Um Tae-hwa

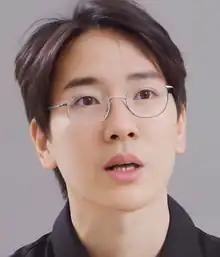
Um Tae-hwa in 2023

Um Tae-hwa (born 1980) is a South Korean film director and screenwriter known for his work in both short and feature films. Trained under acclaimed director Park Chan-wook, Um worked as an assistant director on "Three... Extremes", "Lady Vengeance", and "Night Fishing".